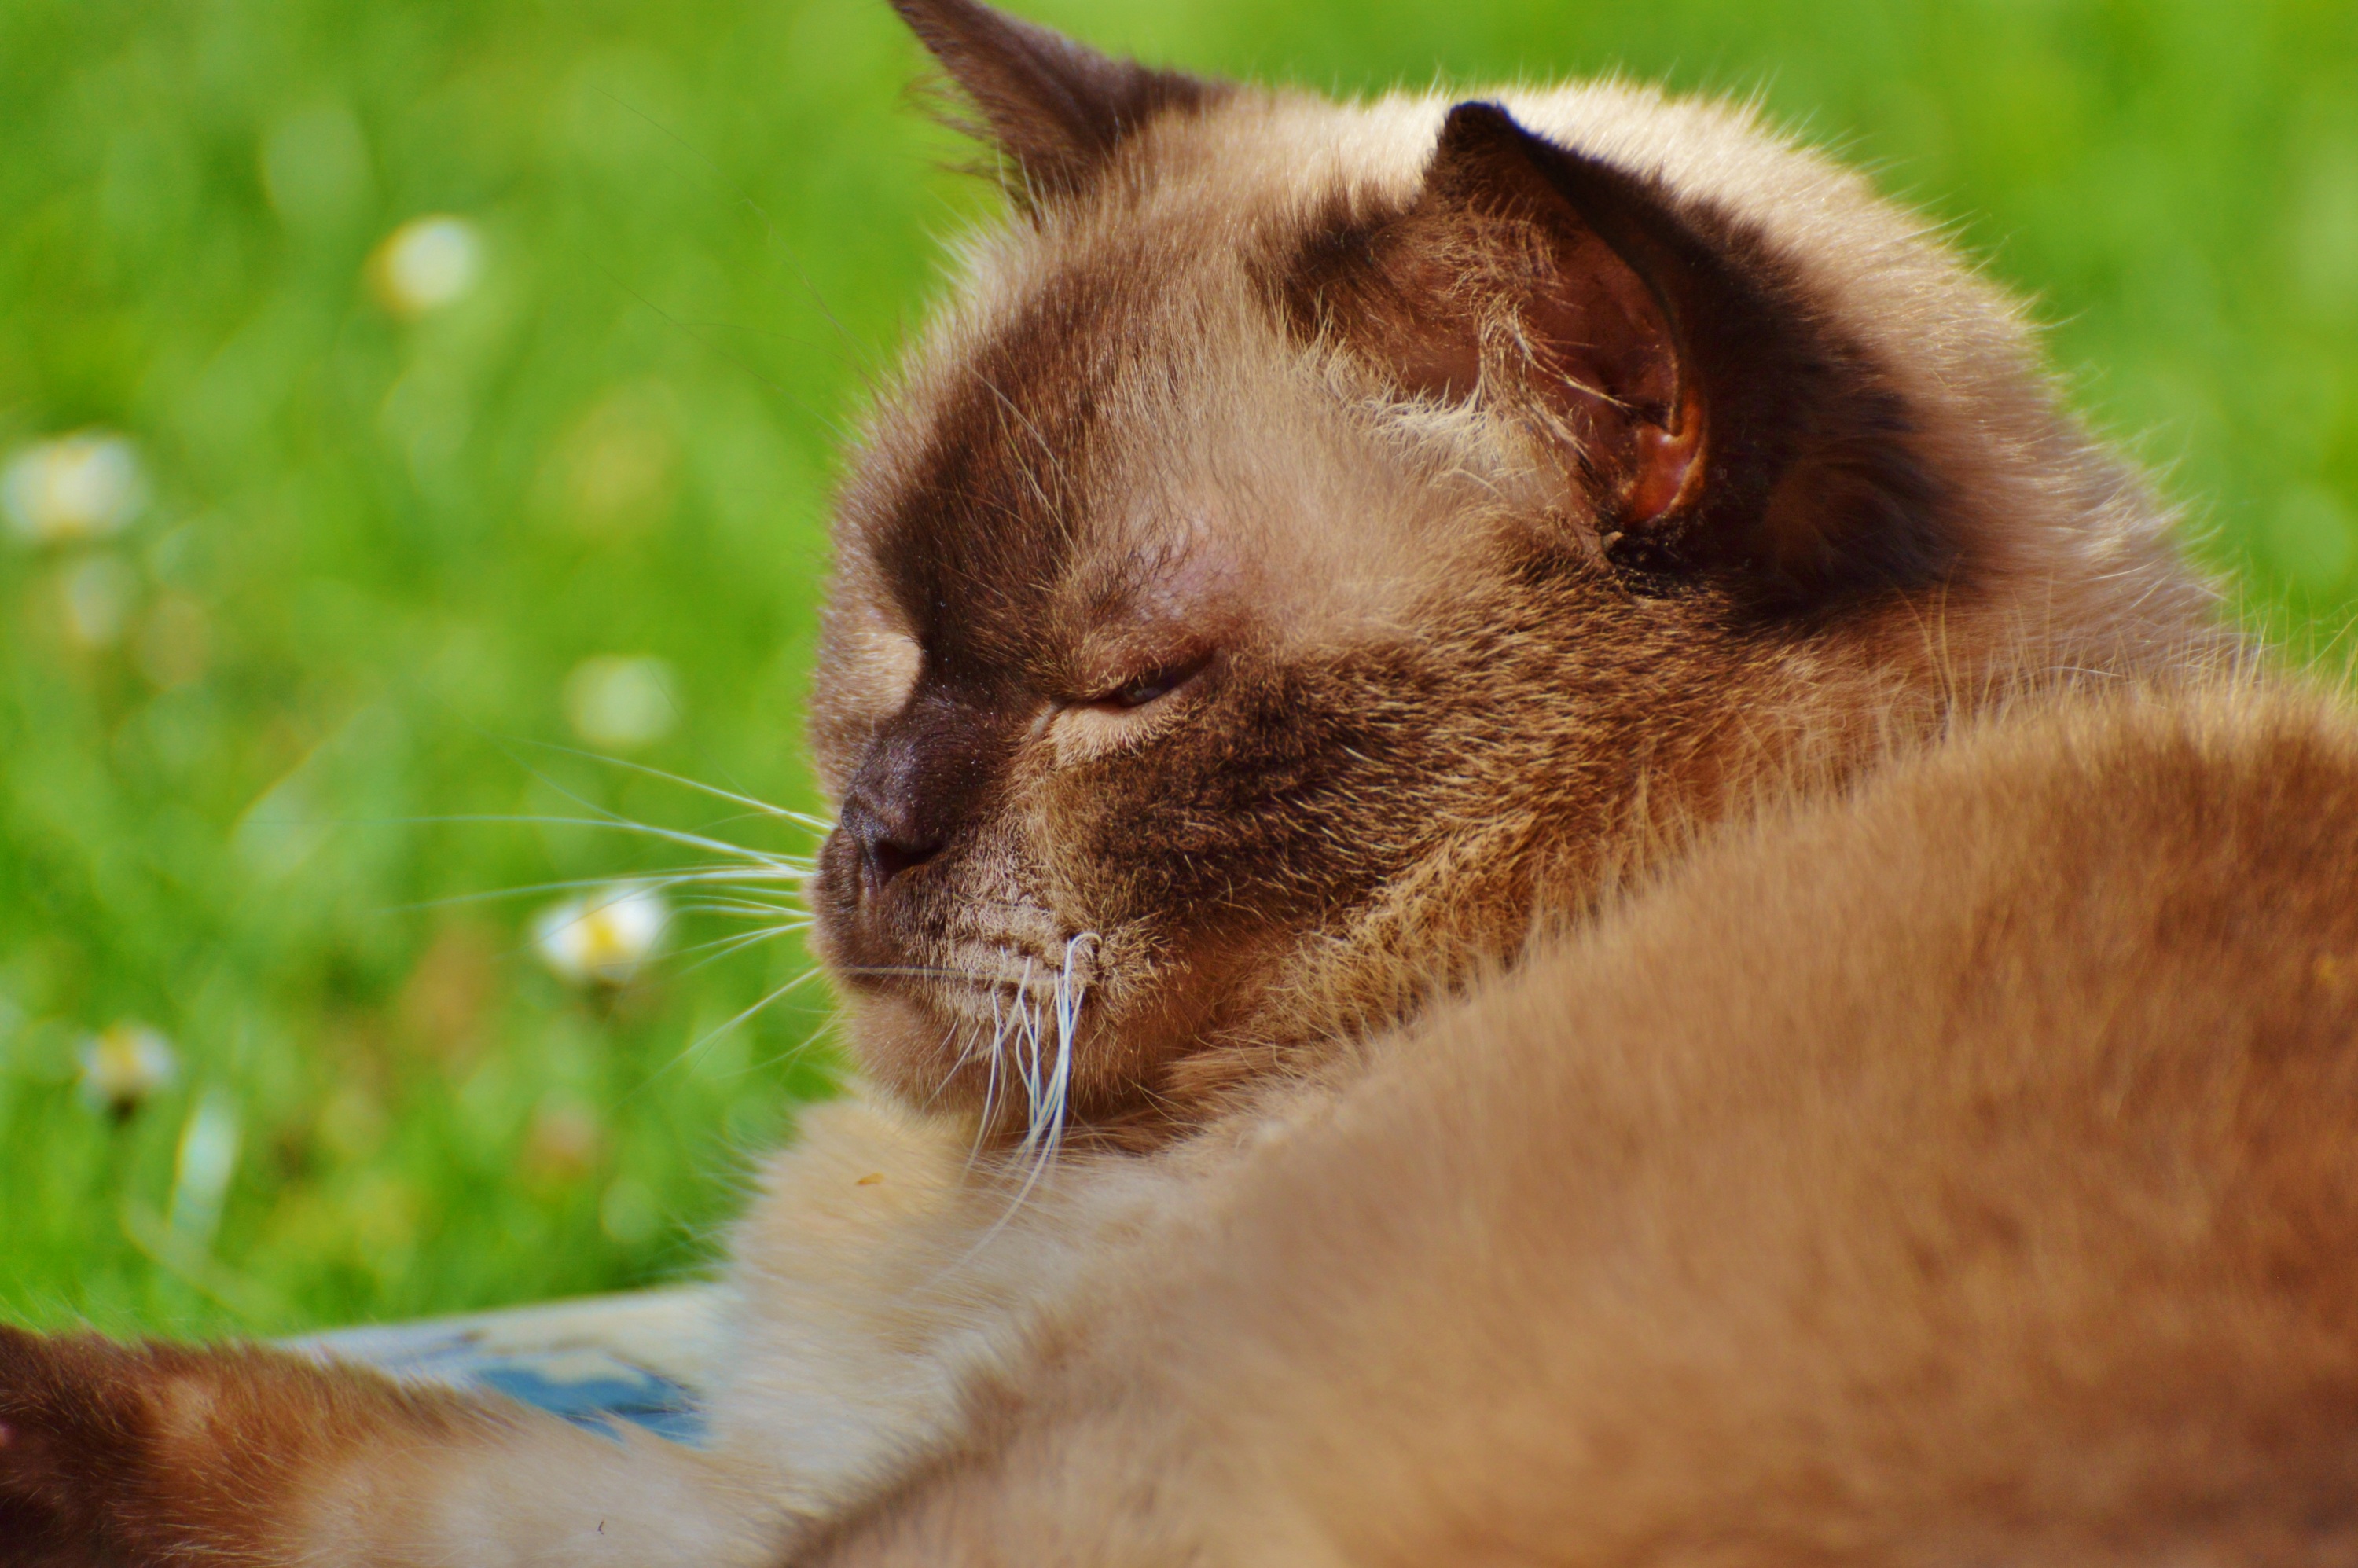
sweet, animal, cute, fur, cat, brown, mammal, fauna, blue eye, close up, thoroughbred, nose, whiskers, snout, beige, eye, adidas, skin, vertebrate, mieze, dreamy, burmese, dear, british shorthair, tabby cat, small to medium sized cats, cat like mammal